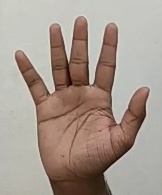
ASL sign: 5